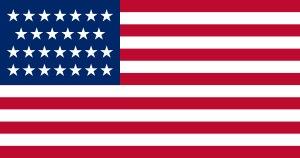
Cet article retrace la chronologie de l'évolution territoriale des États-Unis. Il liste les modifications géographiques intérieures et extérieures de ce pays.